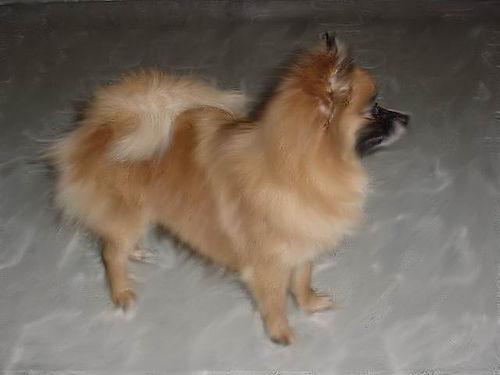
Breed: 1936-n000005-Pomeranian